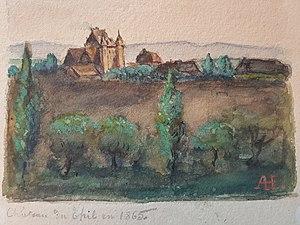
Le château du Thil est situé sur la commune de Chenôves en Saône-et-Loire, sur une motte isolée.